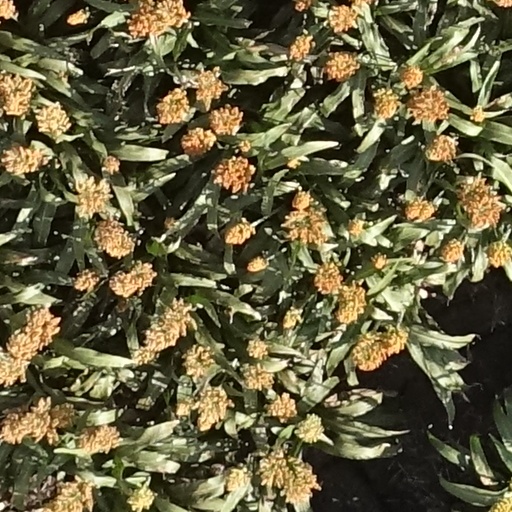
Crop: sorghum